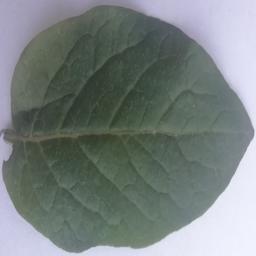
Label: Potato___Healthy